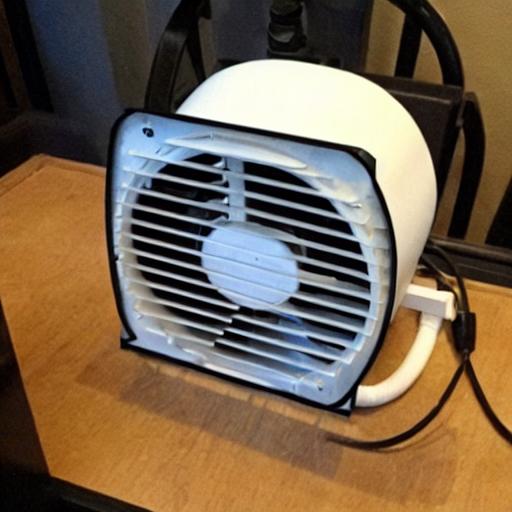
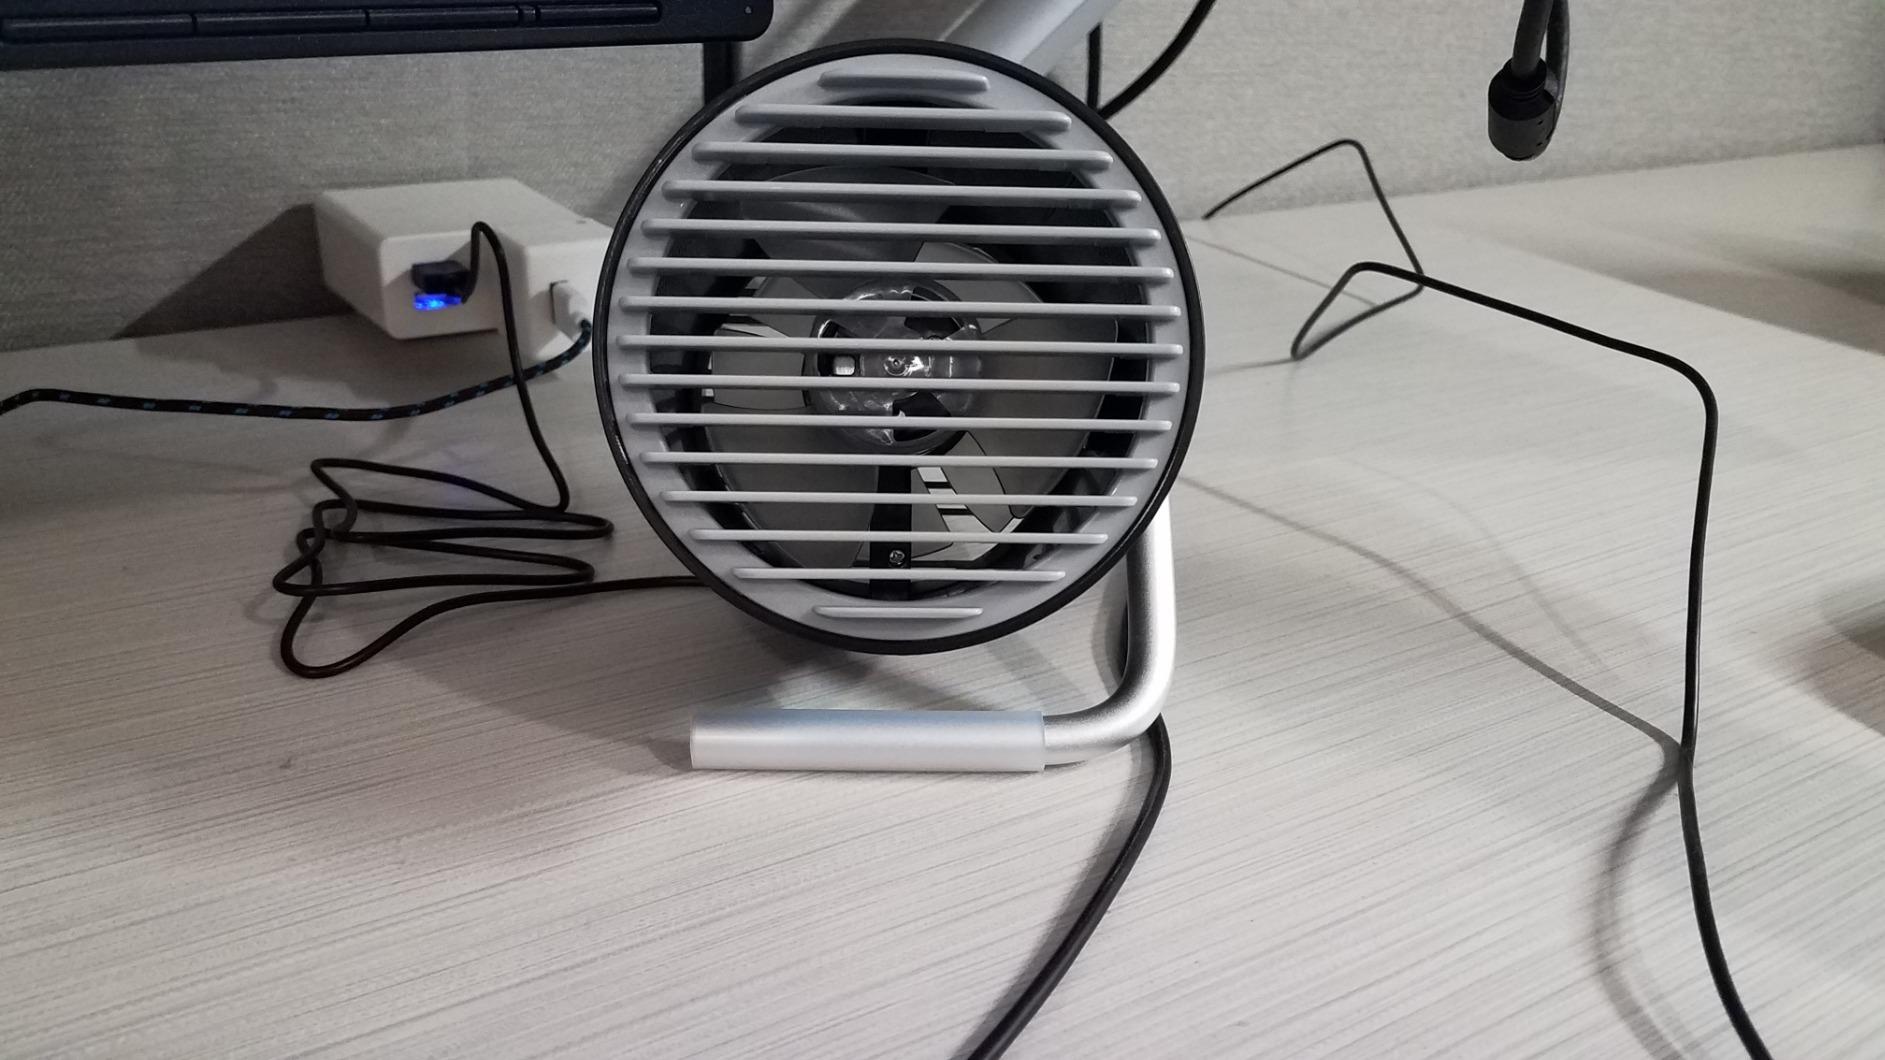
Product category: fan
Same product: no